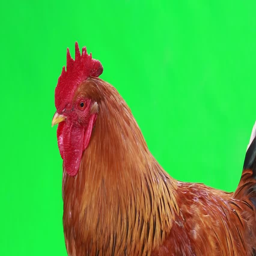
rooster on the green screen